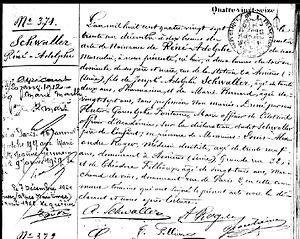
Acte de naissance de René Albert Schwaller dit de Lubicz né le 30 décembre né à 14:00 le 30 décembre 1887